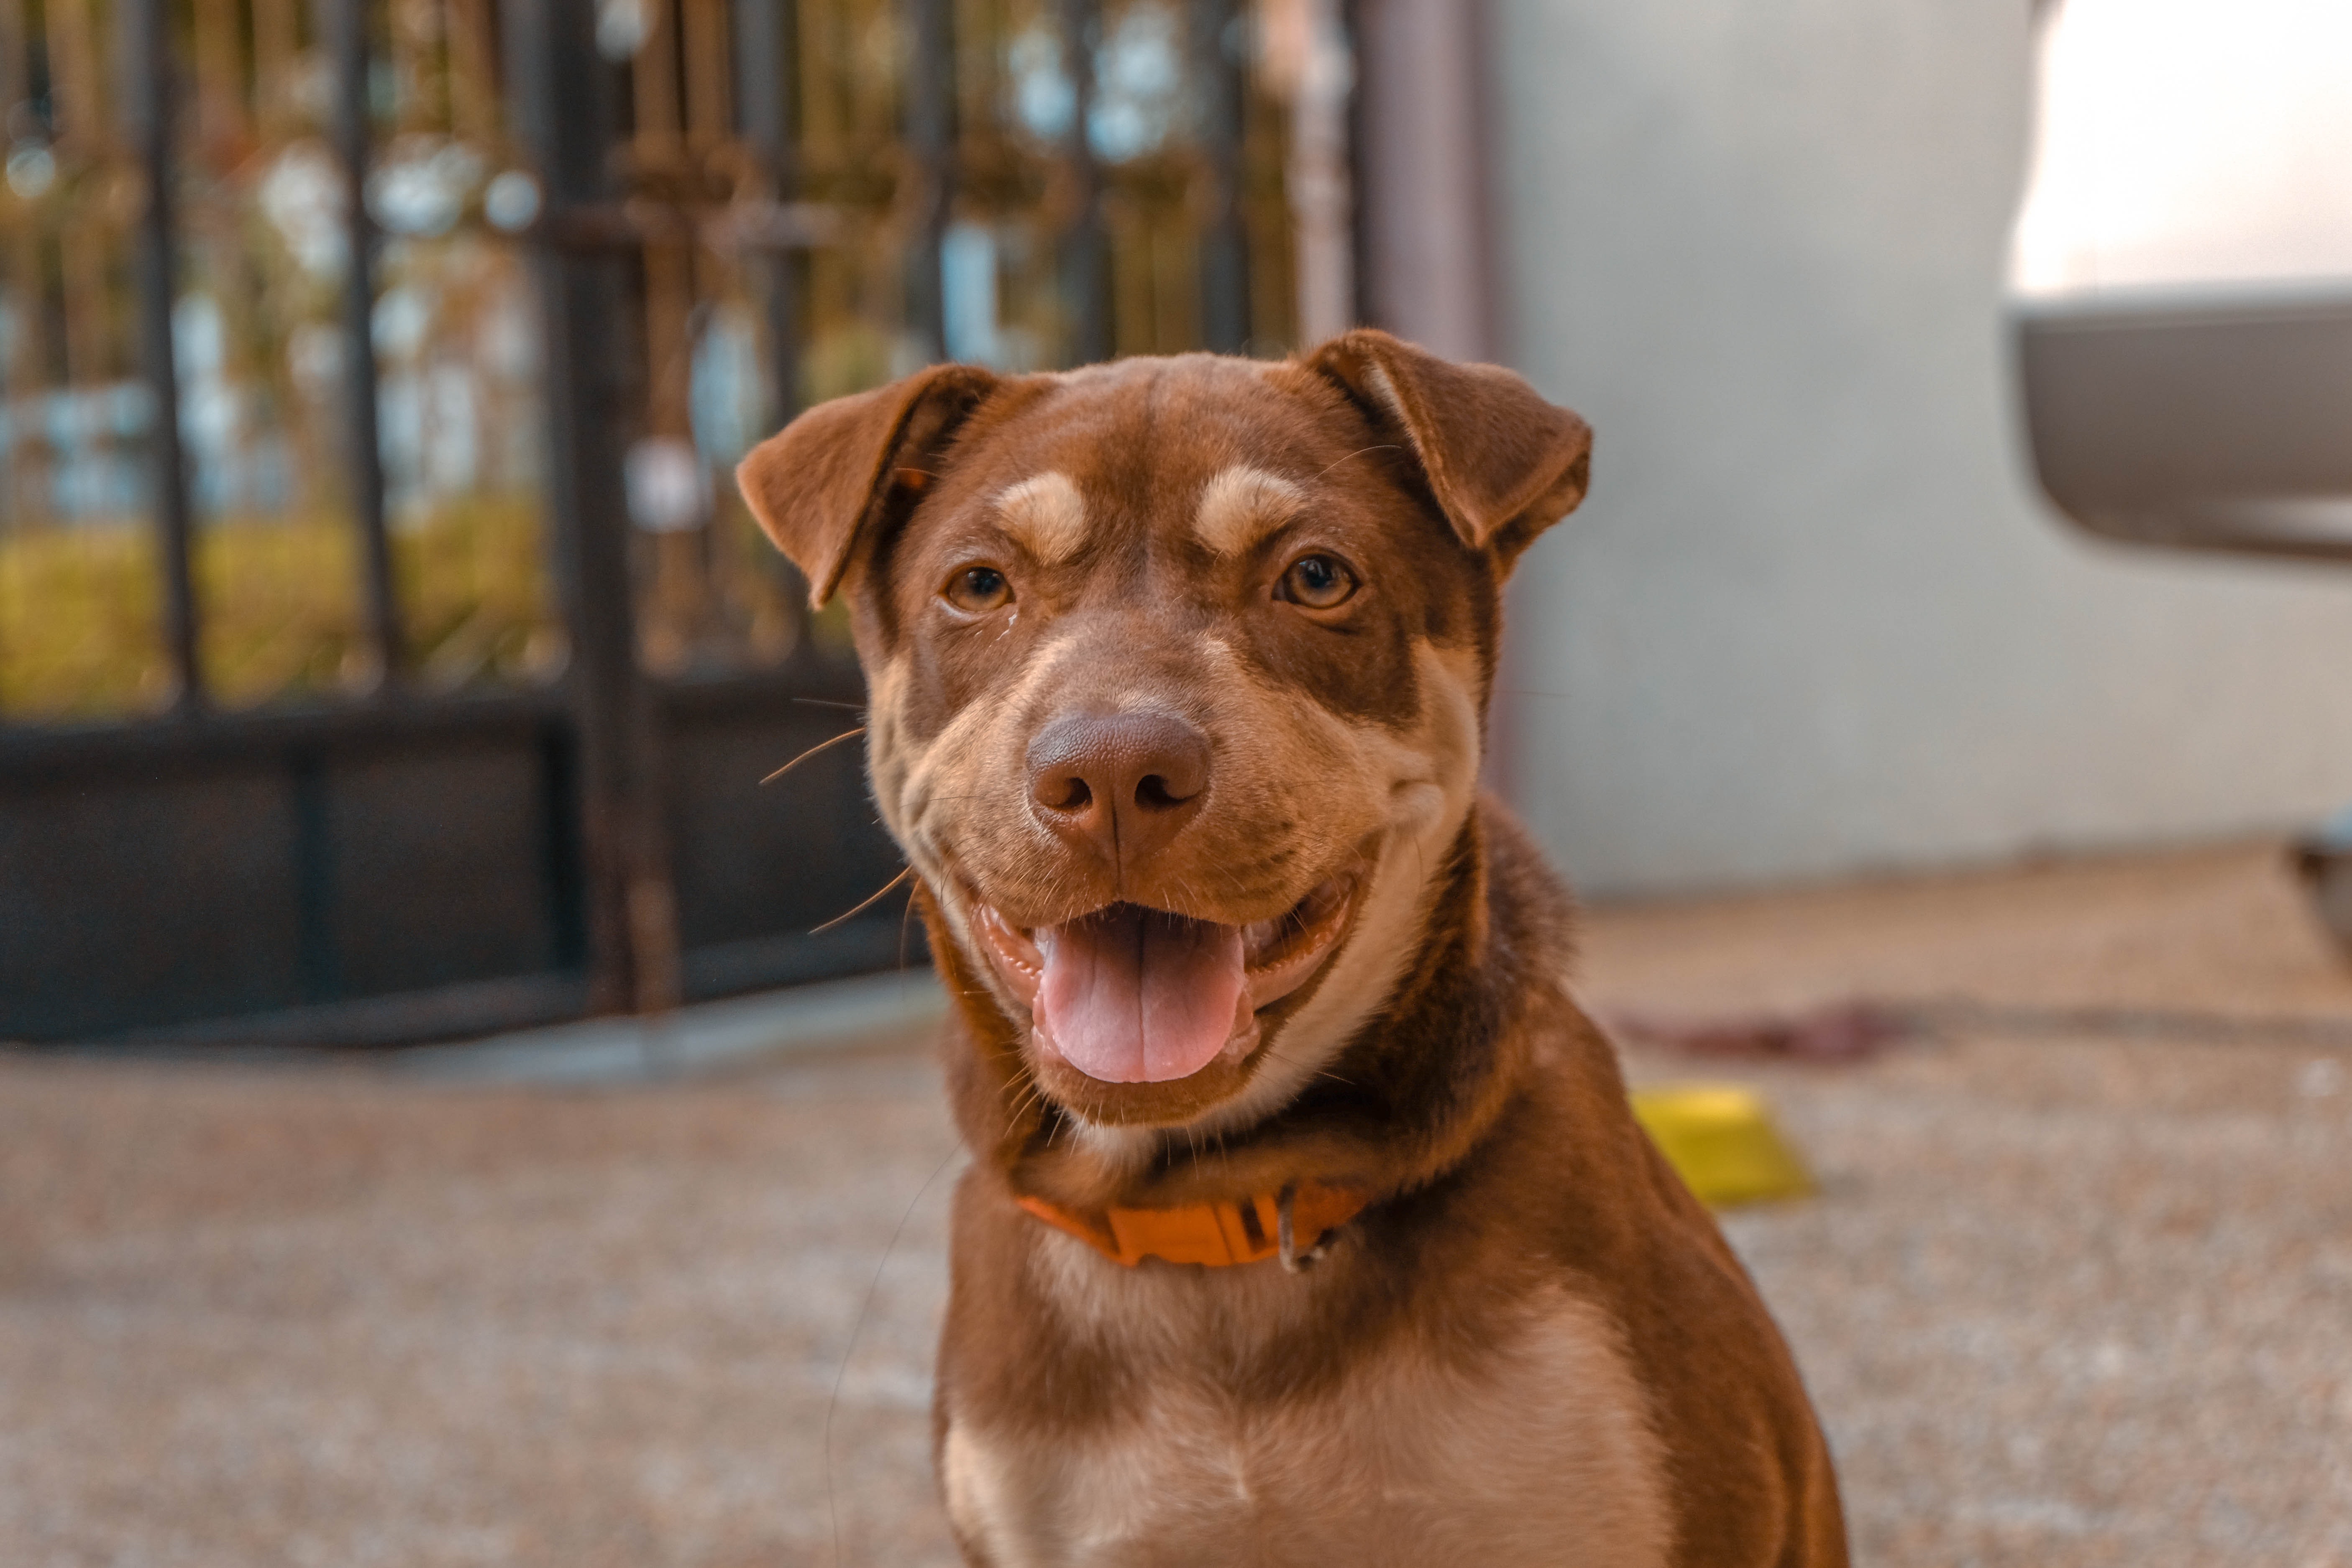
dog, dog breed, dog like mammal, snout, dog breed group, carnivoran, whiskers, patterdale terrier, ear, sporting group